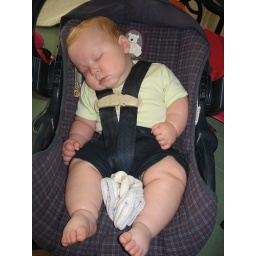
June 11 08 asleep at 5 months in car seat (1)